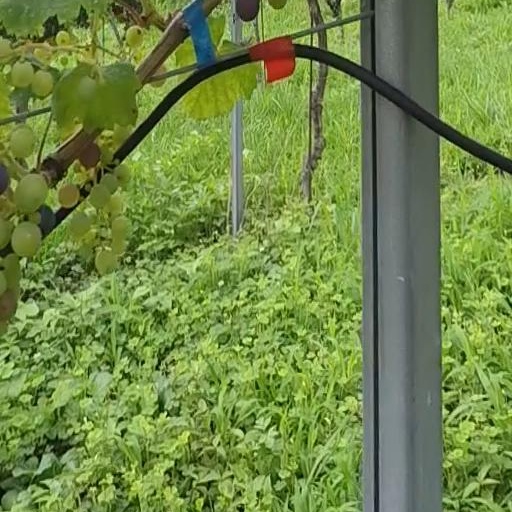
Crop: grape